Aichi Gakuin University

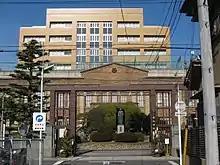
Aichi Gakuin Kusumoto Main Gate

Aichi Gakuin is sister school to two other universities originating in Soto Zen institutions, Komazawa University in Tokyo and Tohoku Fukushi University in Sendai. Internationally, it has overseas partners in Canterbury Christ Church University in the UK, Bond University in Australia, University of Victoria in Canada, University of Arkansas-Fort Smith in the US, Universiti Tunku Abdul Rahman in Malaysia, and Dongguk University in South Korea. It has academic cooperation agreements with Elmira College in the US; Hanyang University in South Korea; Hunan Normal University, Dalian University, Changchun University, Ludong University, and Linyi University in China; Tzu Chi University and Tzu Chi University of Science and Technology in Taiwan; University of Education at the University of Da Nang in Vietnam; the National University of Laos; Padjadjaran University in Indonesia; and Hacettepe University in Turkey.